Transfusion-dependent anemia

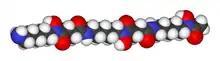
The 3D structure of deferoxamine

Deferoxamine is injected into the body through the veins and is the most traditional chelation therapy available. This therapy, although effective, especially for patients with heavy iron overload, is considered very inconvenient. The injection has to be performed over a duration of 8 hours, 5–7 times every week. Therefore, low compliance of patients is one of the major concerns of this therapy. Side effects include abnormal growth of bones and kidney damages. Deferoxamine is seldom used alone nowadays, but rather in combination with oral deferiprone to increase the effectiveness in reducing iron overload.